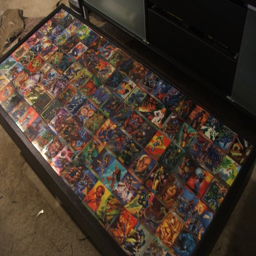
made this insert for my glass coffee table .